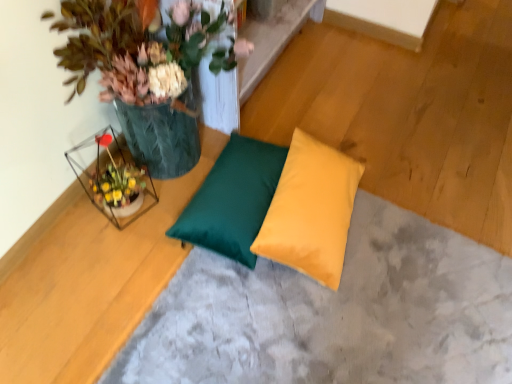
Question: Locate a point on the green leafy plant at upper left. Your answer should be formatted as a tuple, i.e. [(x, y)], where the tuple contains the x and y coordinates of a point satisfying the conditions above. The coordinates should be between 0 and 1, indicating the normalized pixel location of the point.
Answer: [(0.275, 0.172)]